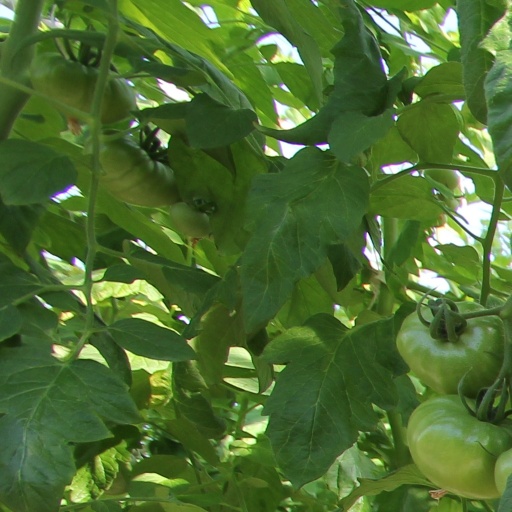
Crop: tomato